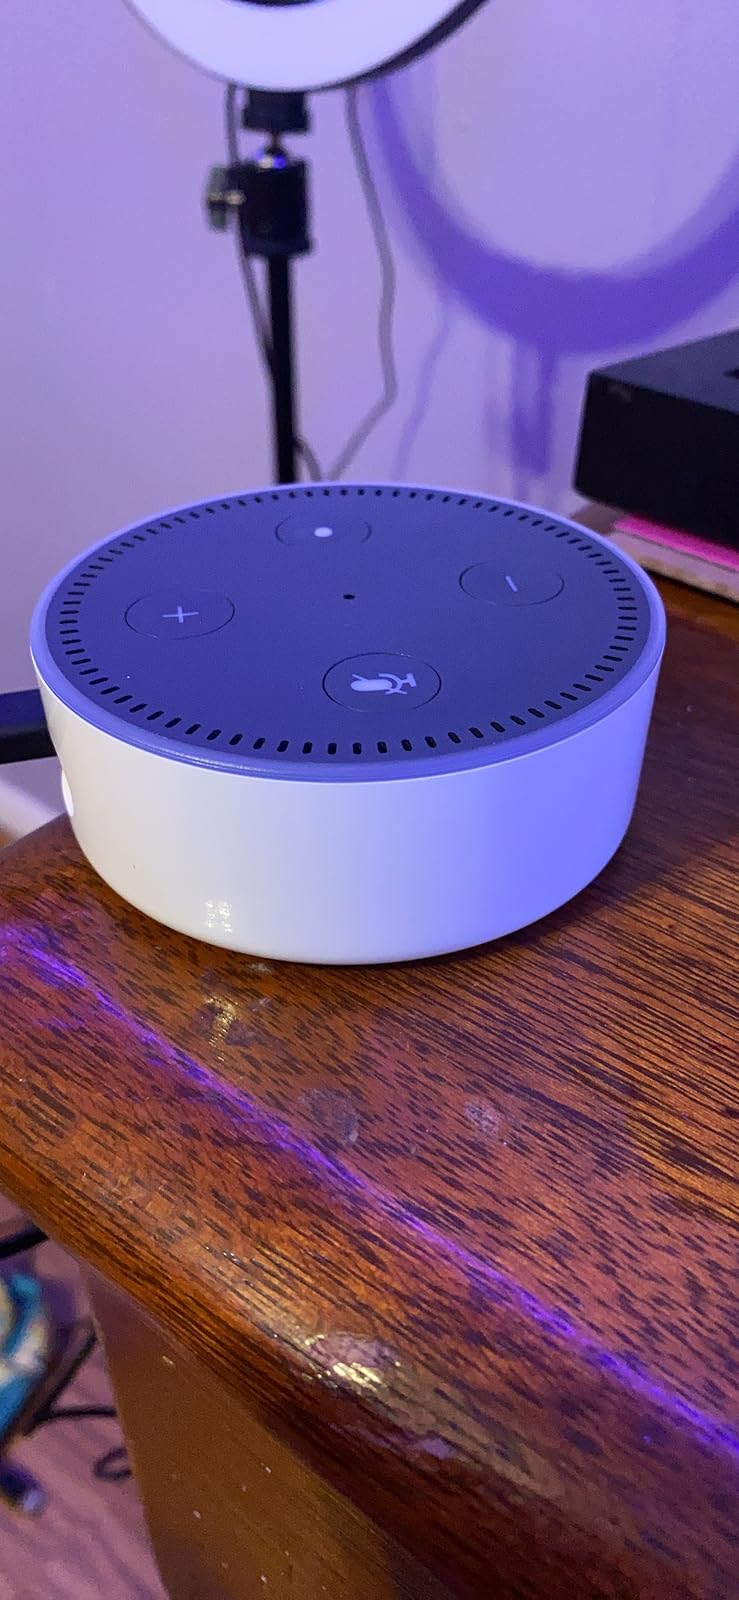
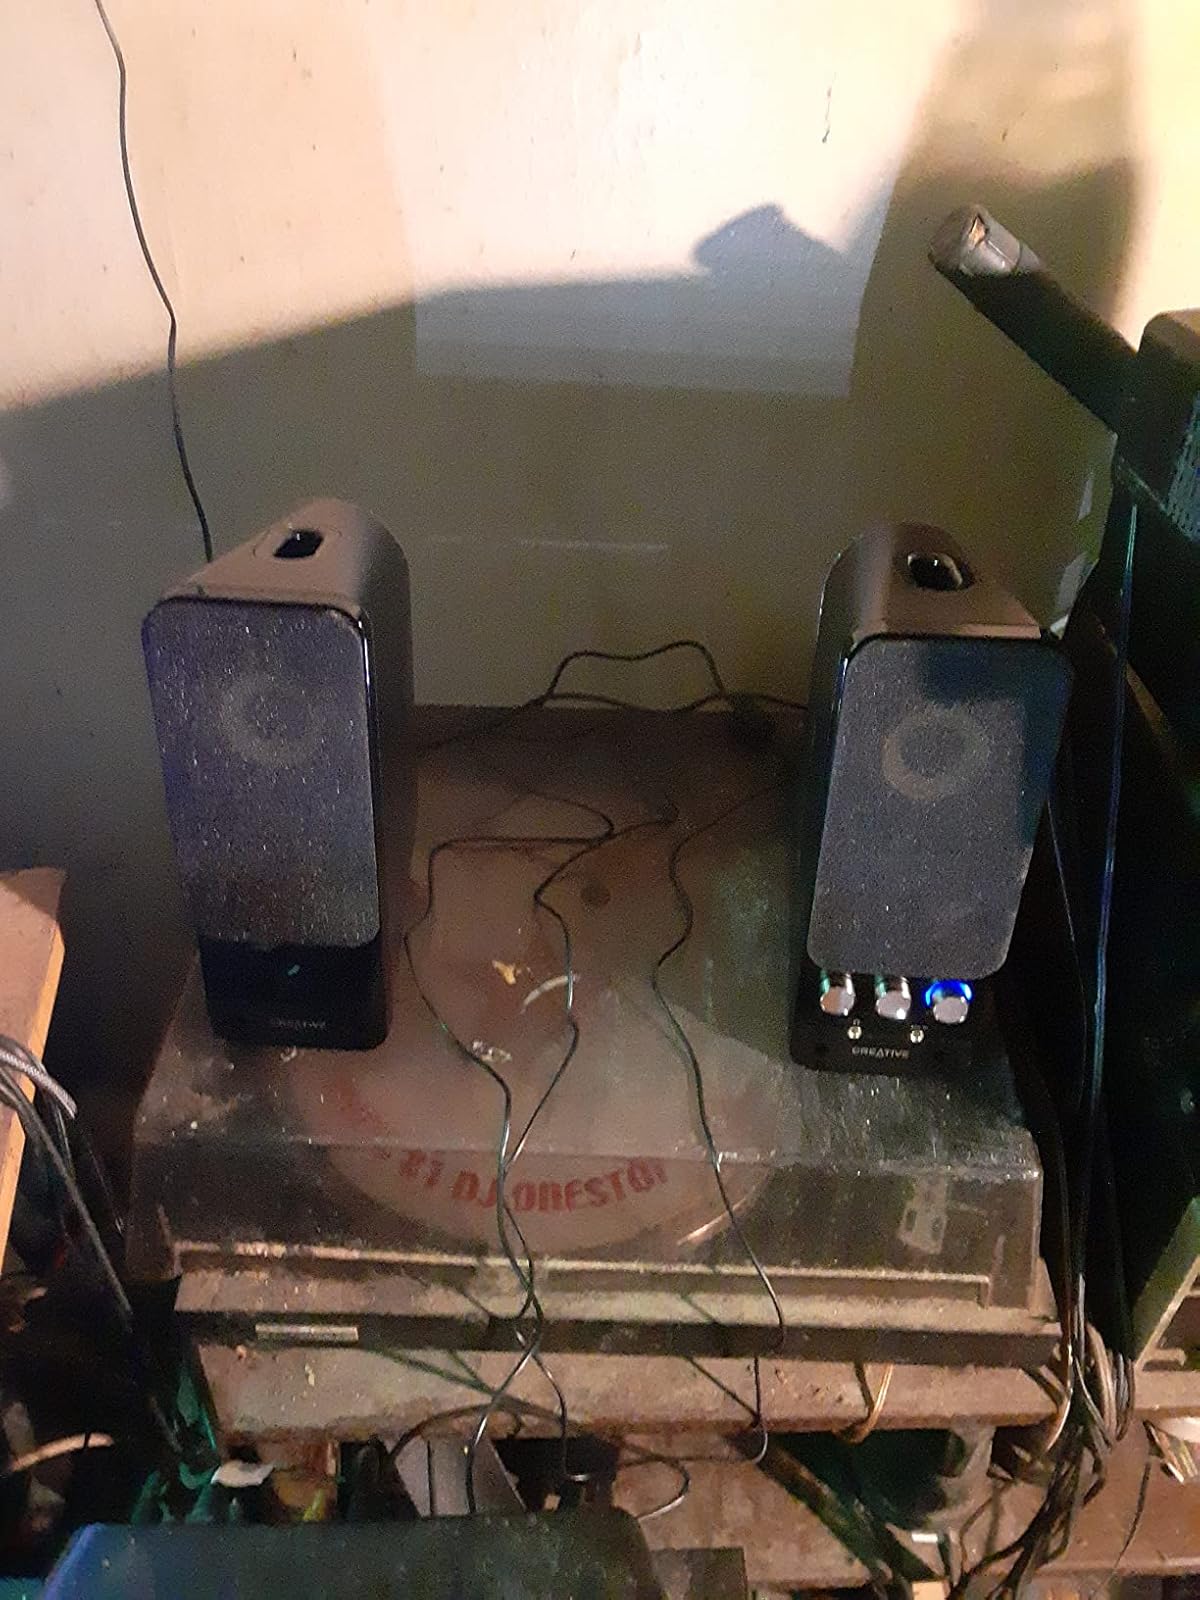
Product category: speaker
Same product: no